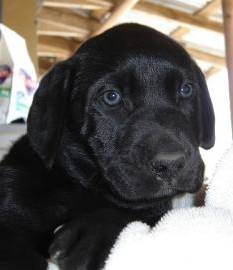
Label: dog